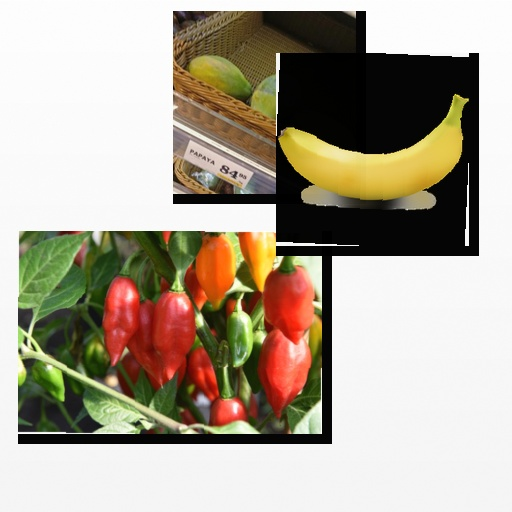
Food items: papaya, chili_pepper, banana